Roberto Firmino

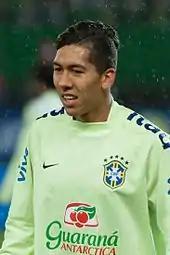
Firmino with Brazil in 2014.

On 14 August 2019, Firmino came off the bench in the 2019 UEFA Super Cup against Chelsea in a match that Liverpool won 5–4 in a penalty shoot-out. The game had finished 2–2 after 120 minutes, with Firmino setting up both goals for Sadio Mané, before Firmino scored the first penalty in the shoot-out win. On 31 August, Firmino became the first Brazilian player to score 50 goals in the Premier League when he netted the third goal in a 3–0 win over Burnley.